Broadway Gondolier

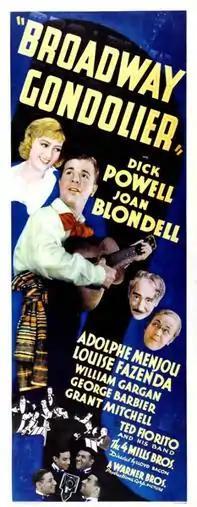

Broadway Gondolier (1935) is a musical film directed by Lloyd Bacon. The film was released by Warner Bros., and featured Dick Powell, Joan Blondell and Adolphe Menjou.